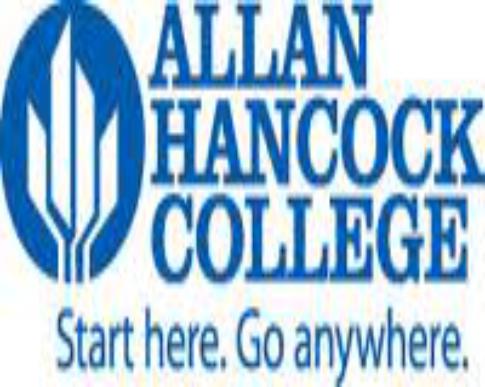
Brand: Hancock-2
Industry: Necessities